Drop tank

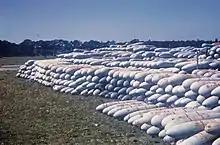
Paper droptanks stockpiled for use by the 359th Fighter Group, RAF East Wretham, 1944

8th Air Force General Ira C. Eaker experimented with British hardened paper drop tanks for the purpose of extending range for his Republic P-47 Thunderbolt fighters, so that they could fly with and defend the strategic bombers for extended periods. But the paper experiments did not satisfy American planners, and Eaker's inflexible bomber defense strategy was holding back the fighters, so he was replaced with Major General Jimmy Doolittle who gave escort fighters freedom to engage the enemy far ahead, and implemented metal drop tanks in 1944 for American fighters. External drop tanks turned the Thunderbolt from a short-range interceptor aircraft into a long-range escort and air superiority fighter, enabling it to accompany bombers from the British Isles into Germany and made it possible for heavy bomber formations to undertake daylight raids under escort by North American P-51 Mustangs. The P-38 could also carry two drop tanks for its longest sorties. This teardrop-shaped tank design was long and in diameter at its widest point.